Ancient Egyptian architecture

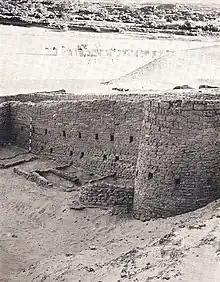
Ramparts at Mirgissa, Nubia

During the Greco-Roman period of Egypt (332 BC–395 AD), when Egypt was ruled by the Greek Ptolemaic dynasty and then the Roman Empire, Egyptian architecture underwent significant changes due to the influence of Greek architecture. Although the rulers were new, they maintained a strong respect for native Egyptian religion and built many new temples or expanded old ones.